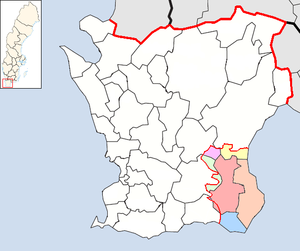
Østerlen
Østerlens beliggenhed i Skåne
Østerlen er slettelandet i det sydøstlige Skåne. Der findes ingen geografisk fast grænse for landskabet. Største by er Simrishamn. Landskabet er meget turistpræget. Større seværdigheder er Ales sten, Kivik-graven, Stenshuvud og Glimmingehus.